Percy Bernard, 5th Earl of Bandon

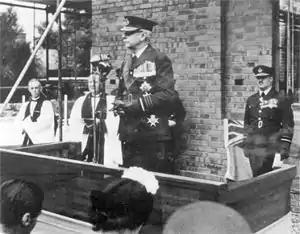
The Earl of Bandon (right) with Air Chief Marshal Lord Dowding, who is laying the foundation stone at the Battle of Britain Memorial Chapel at Biggin Hill. 24 July 1951.

After a period of sabbatical private study at the Imperial Defence College, the Earl became Air Officer Commanding No. 2 Group, Germany on 16 January 1950. Seven months later he returned to the UK as AOC No. 11 Group RAF on promotion to acting air vice marshal, a rank that was made permanent on 1 Jan 1952. In 1953 he was tasked with the formidable duty of planning the flypast for the Coronation Review of the RAF at RAF Odiham which took place on 15 July. This involved scheduling 640 aircraft to pass the reviewing point in 27 minutes. On completion of the flypast he marched to the saluting dais to pay his respects to Queen Elizabeth, who bestowed him on the spot as a Commander of the Royal Victorian Order.